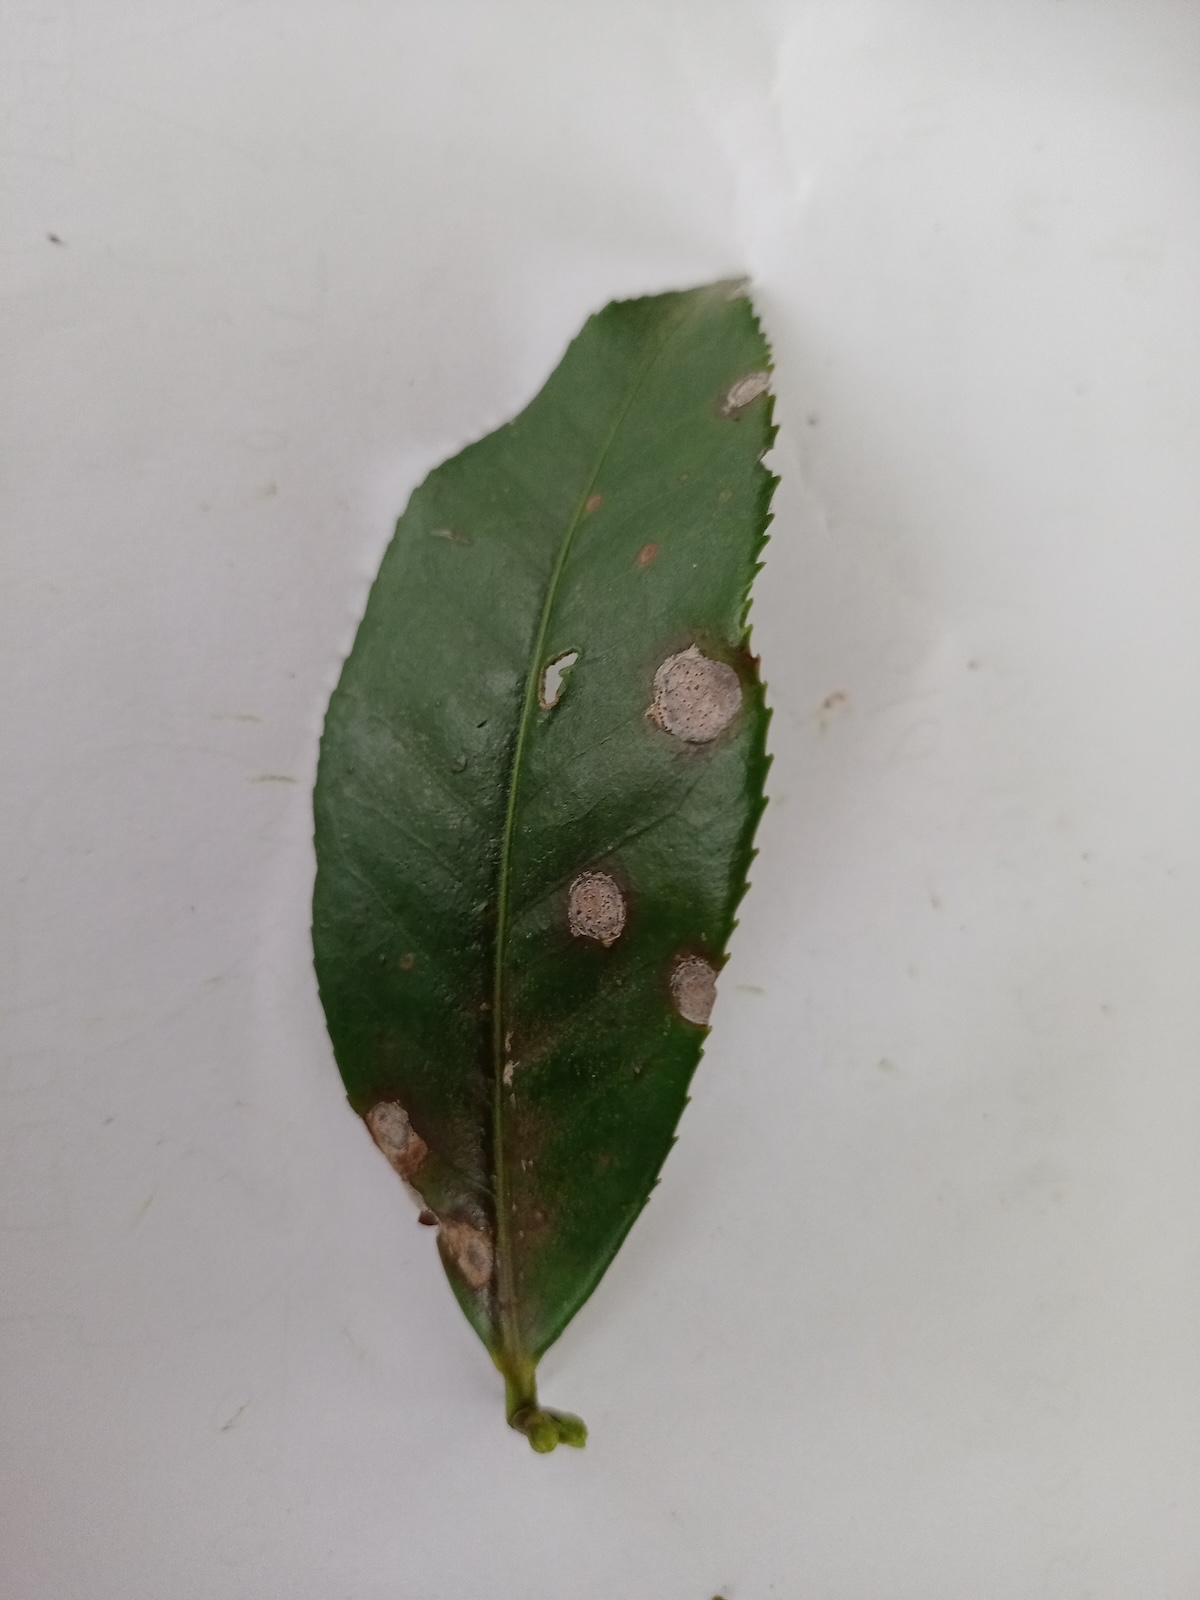
Label: Tea algal leaf spot